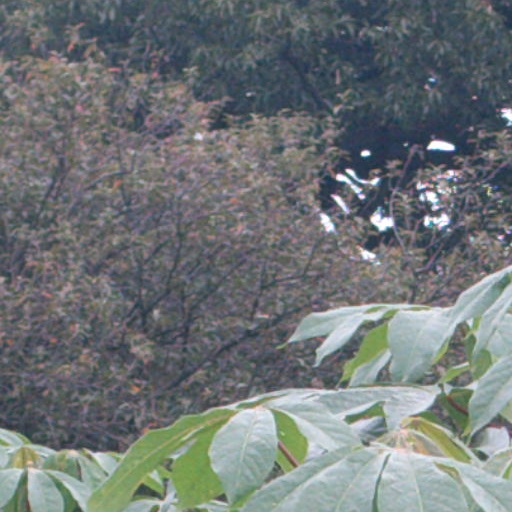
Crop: cassava